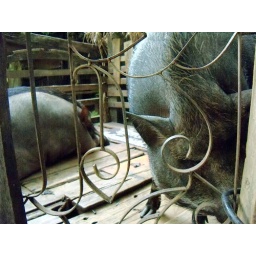
A male and a female boar kept in a traditional pen raised off of the ground.